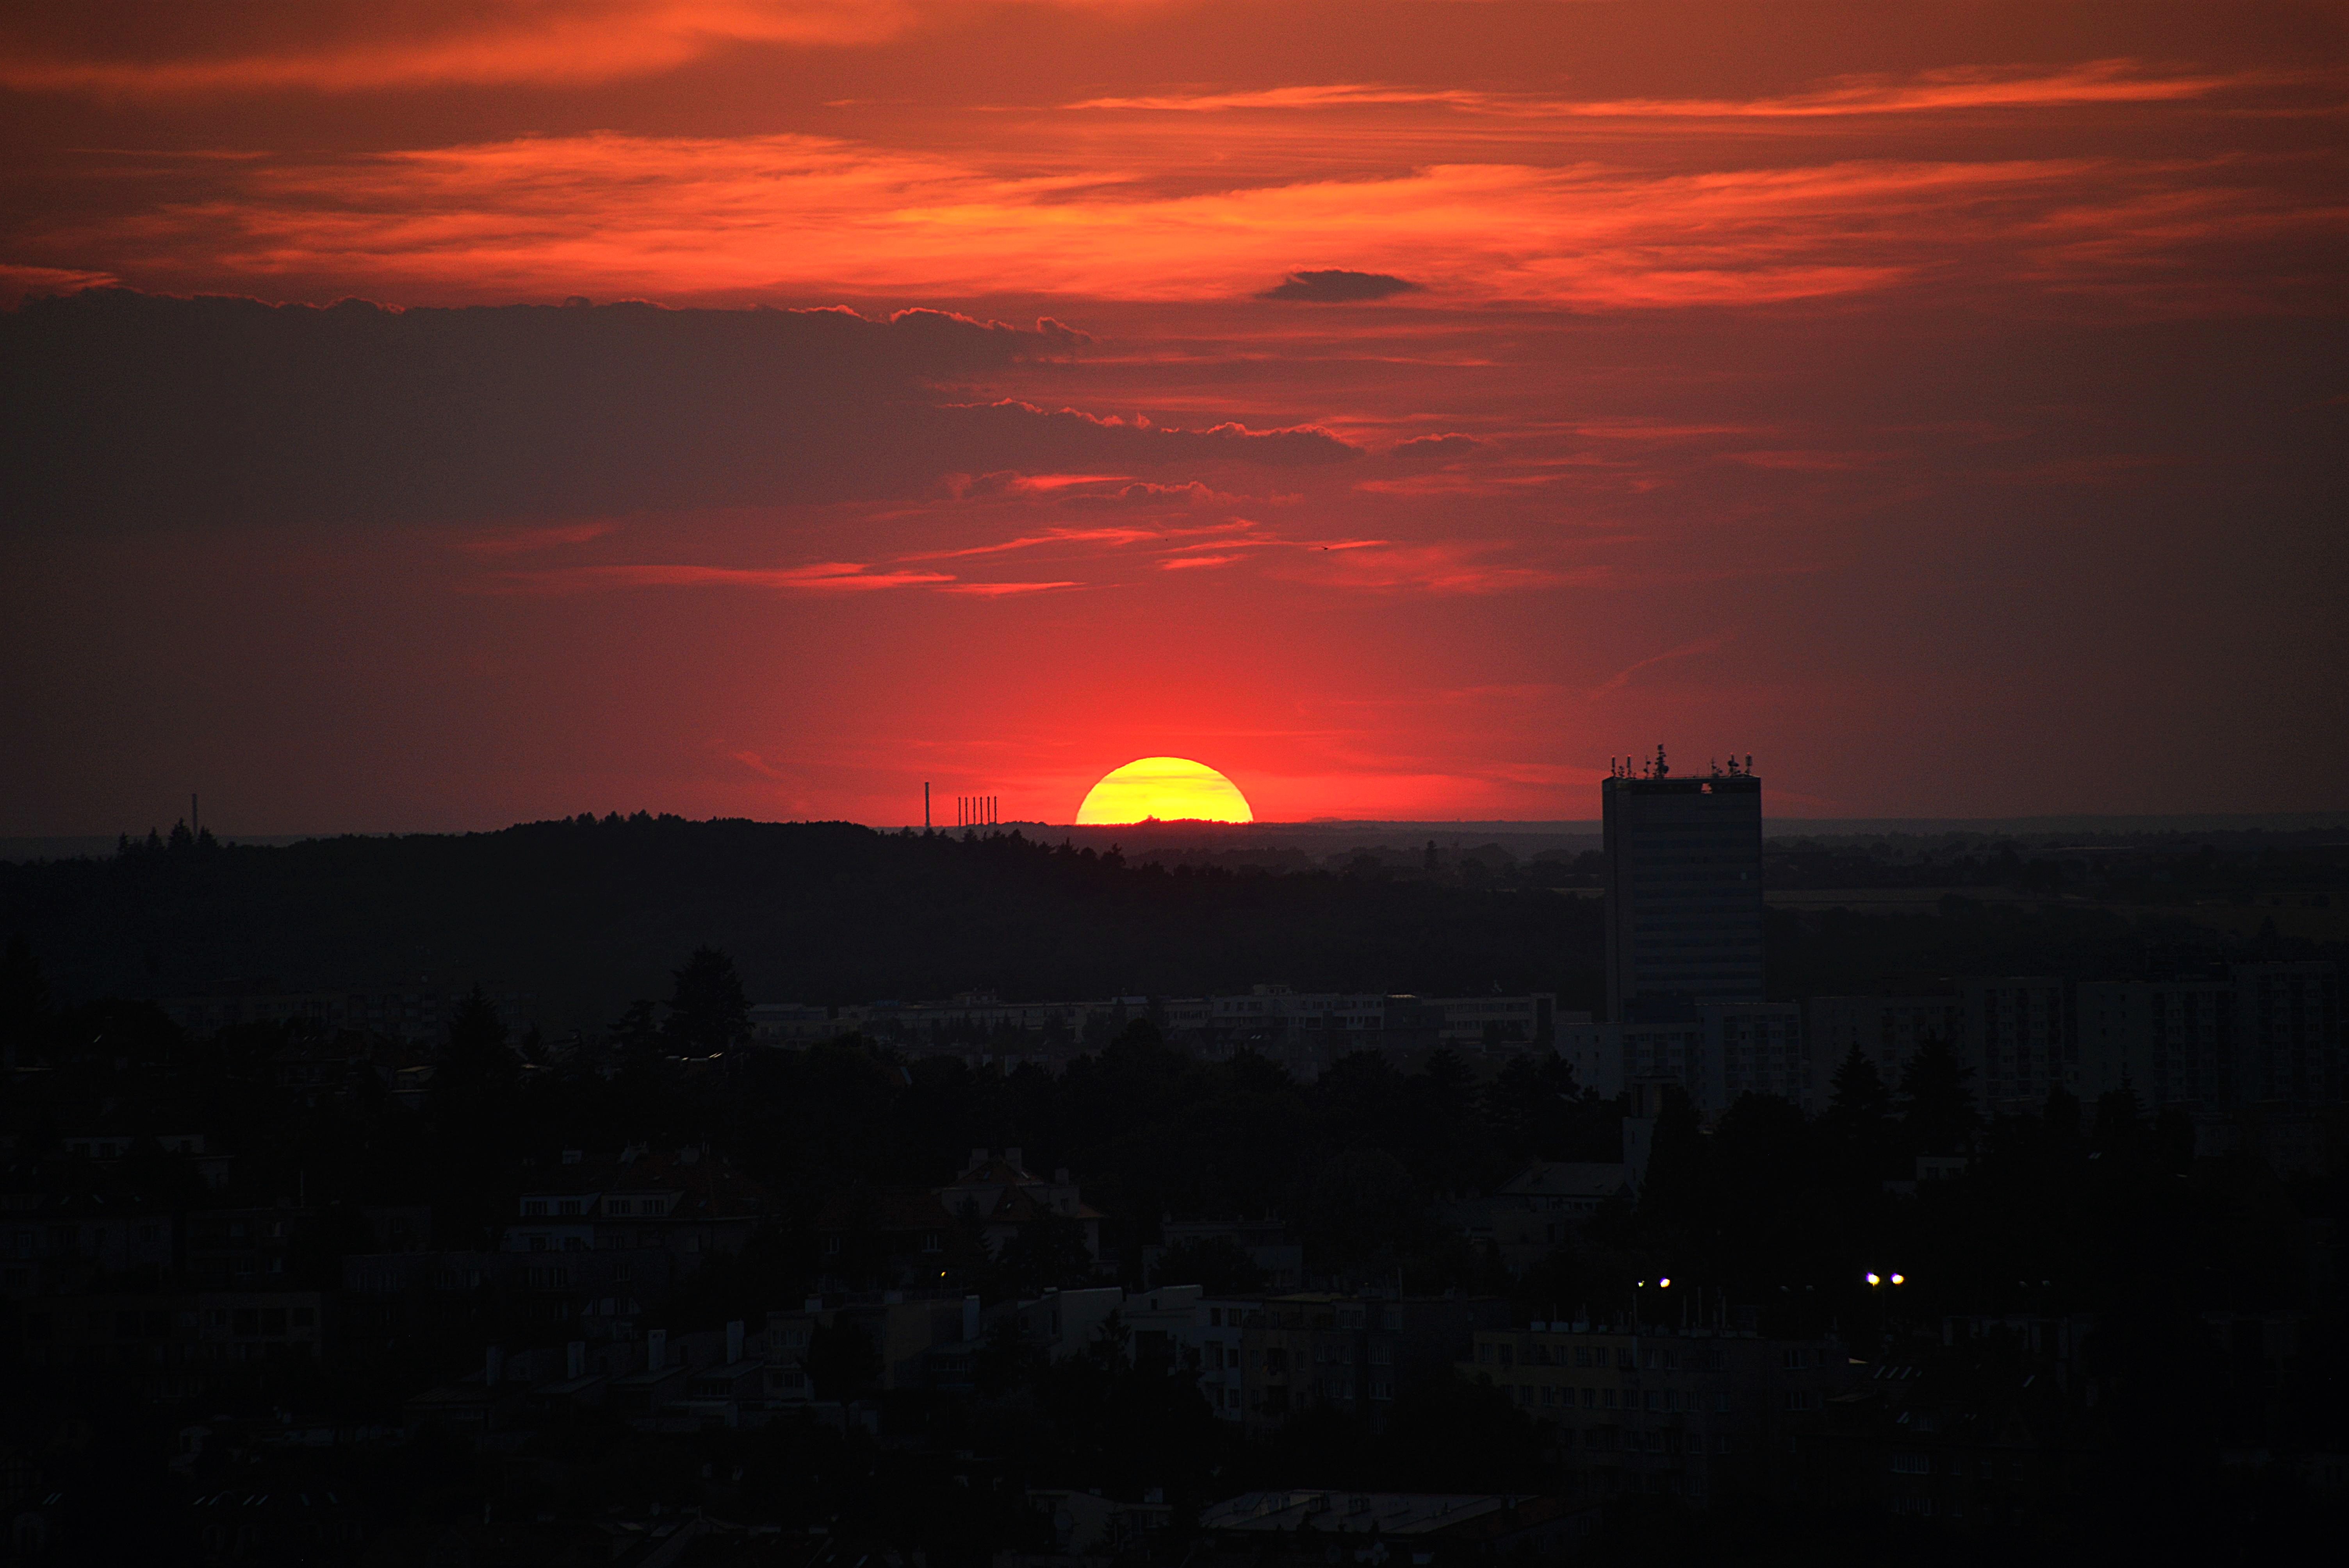
horizon, cloud, sky, sun, sunrise, sunset, morning, dawn, atmosphere, dusk, evening, prague, afterglow, evening sky, red sky at morning